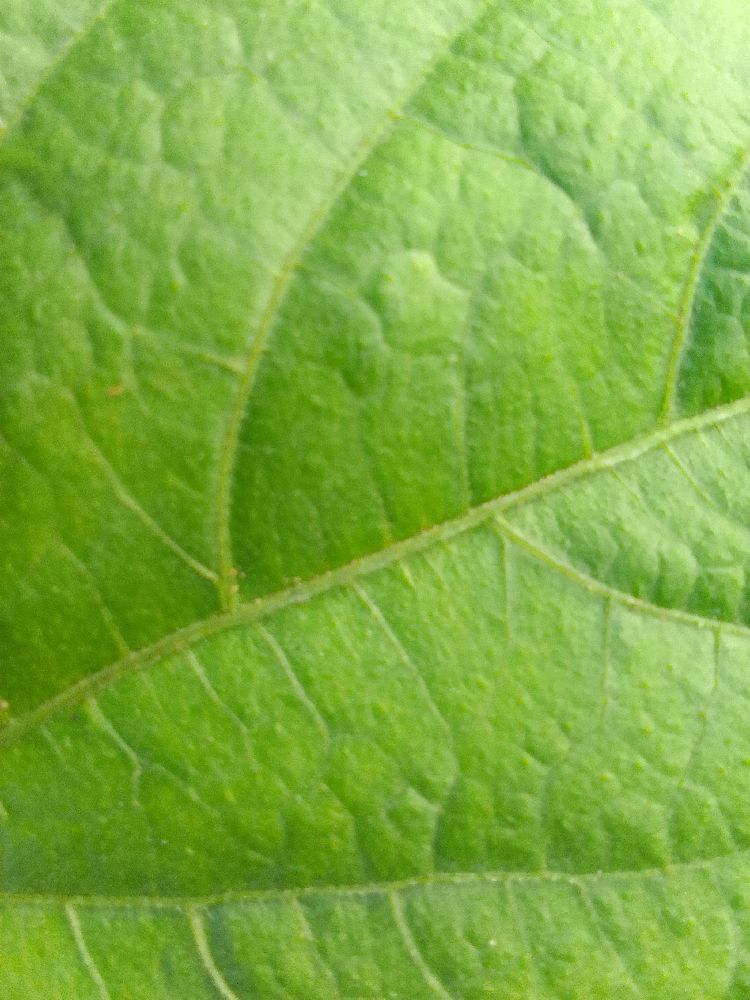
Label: healthy